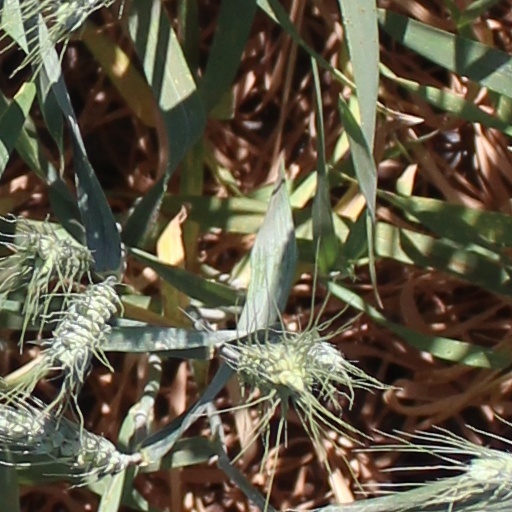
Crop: wheat